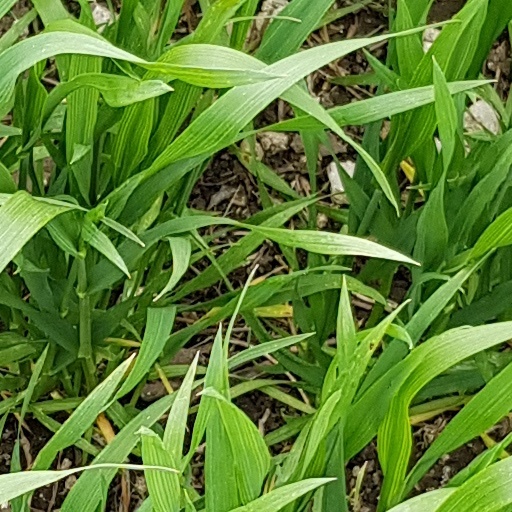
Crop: wheat